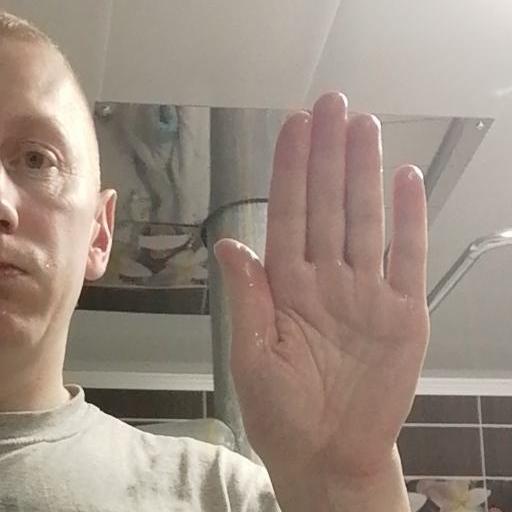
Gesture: stop